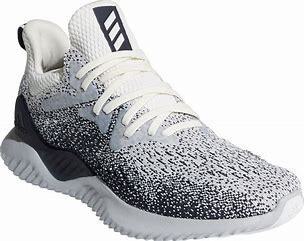
Brand: Adidas
Model: Alphabounce